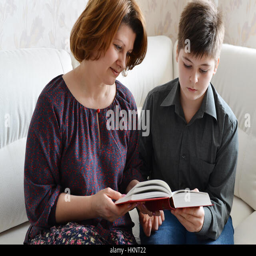
mother and son reading a book in room